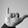
ASL letter: Y